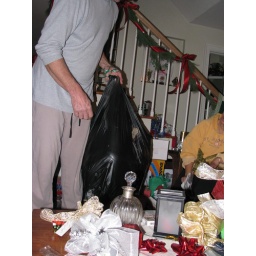
Christmas cat in the bag